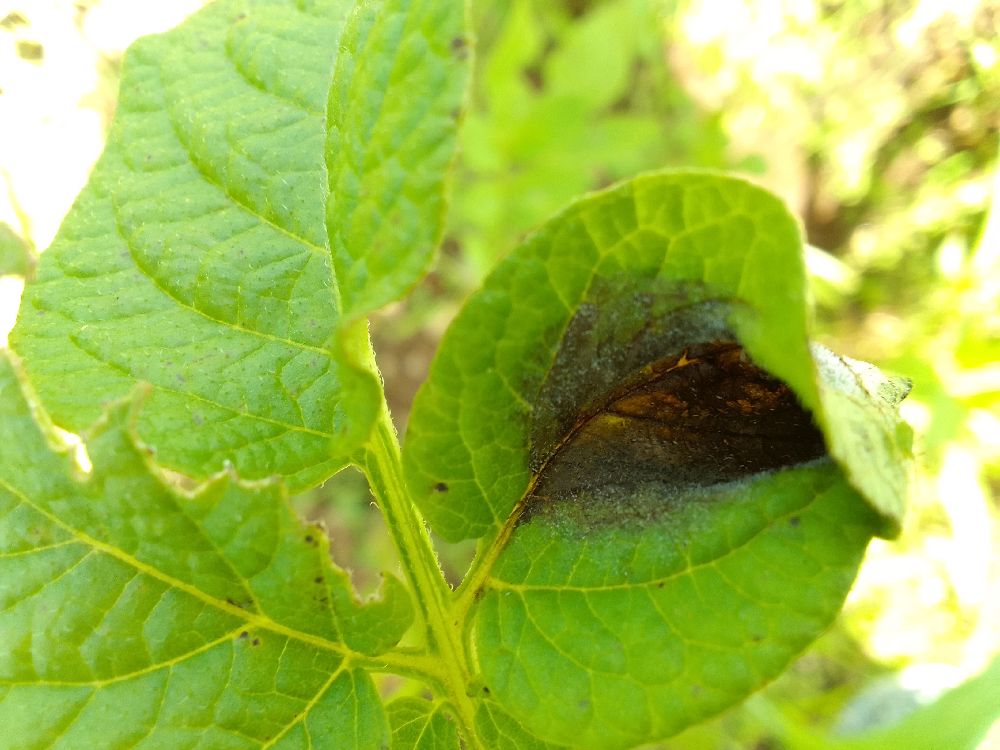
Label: Late blight